Schweinfurt

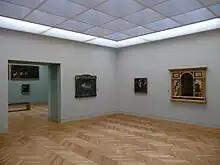
Museum Georg Schäfer,skylight rooms on the second floor

Schweinfurt is known for its metal industry, especially ball bearing plants, FAG Kugelfischer AG, ZF Sachs AG, Bosch Rexroth and SKF. The pigment Schweinfurt Green is manufactured here. SRAM Corporation hosts the world's largest development centre of the bicycle industry in Schweinfurt.